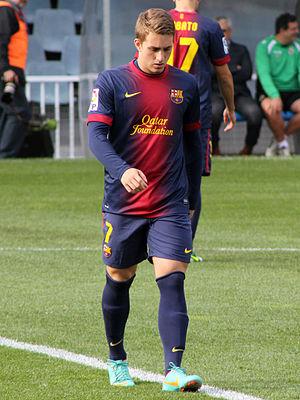
Gerard Deulofeu Lázaro, né le 13 mars 1994 à Riudarenes, est un footballeur international espagnol qui évolue au poste d'attaquant au Watford FC.